Setting pole

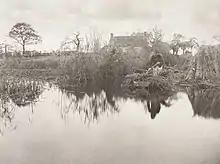
Quanting the Gladdon

A setting pole or quant (quant pole) is a pole, handled by a crew member, to move boats, barges (in which case it is also called a barge pole) or punts by pushing the craft in the desired direction. The pole is used to push against the river or sea bed or, in some cases, the bank of the river. If used from the stern of the craft, the action is usually called "punting." Especially on larger vessels, it is more effective if the operator starts at the bow and walks aft along a side deck, pushing against the bottom all the waythis action is called "quanting" or "setting". If there is a short stretch where the water is too deep for the pole to reach the bottom, the pole can be used as a paddle. Whilst this is substantially less effective than a bladed oar or paddle, it is sufficient to keep the boat moving.